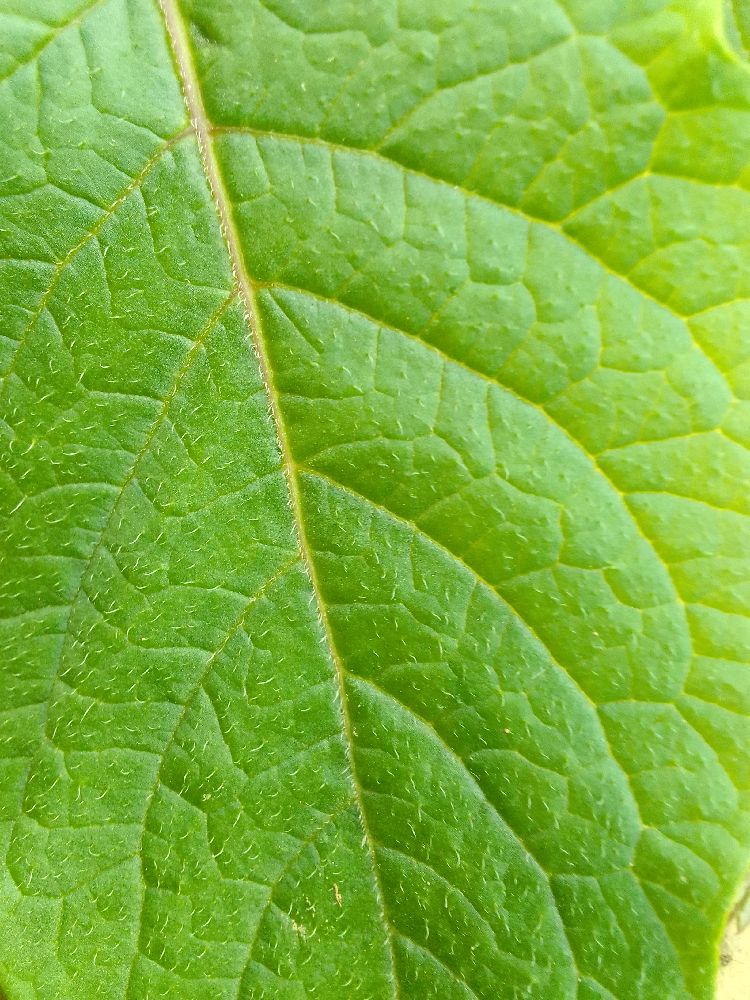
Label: Healthy